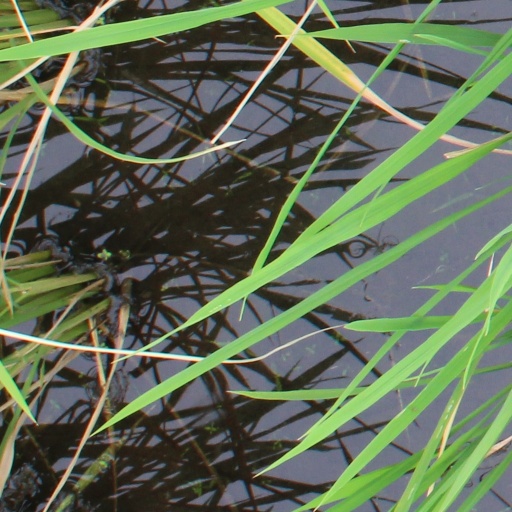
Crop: rice